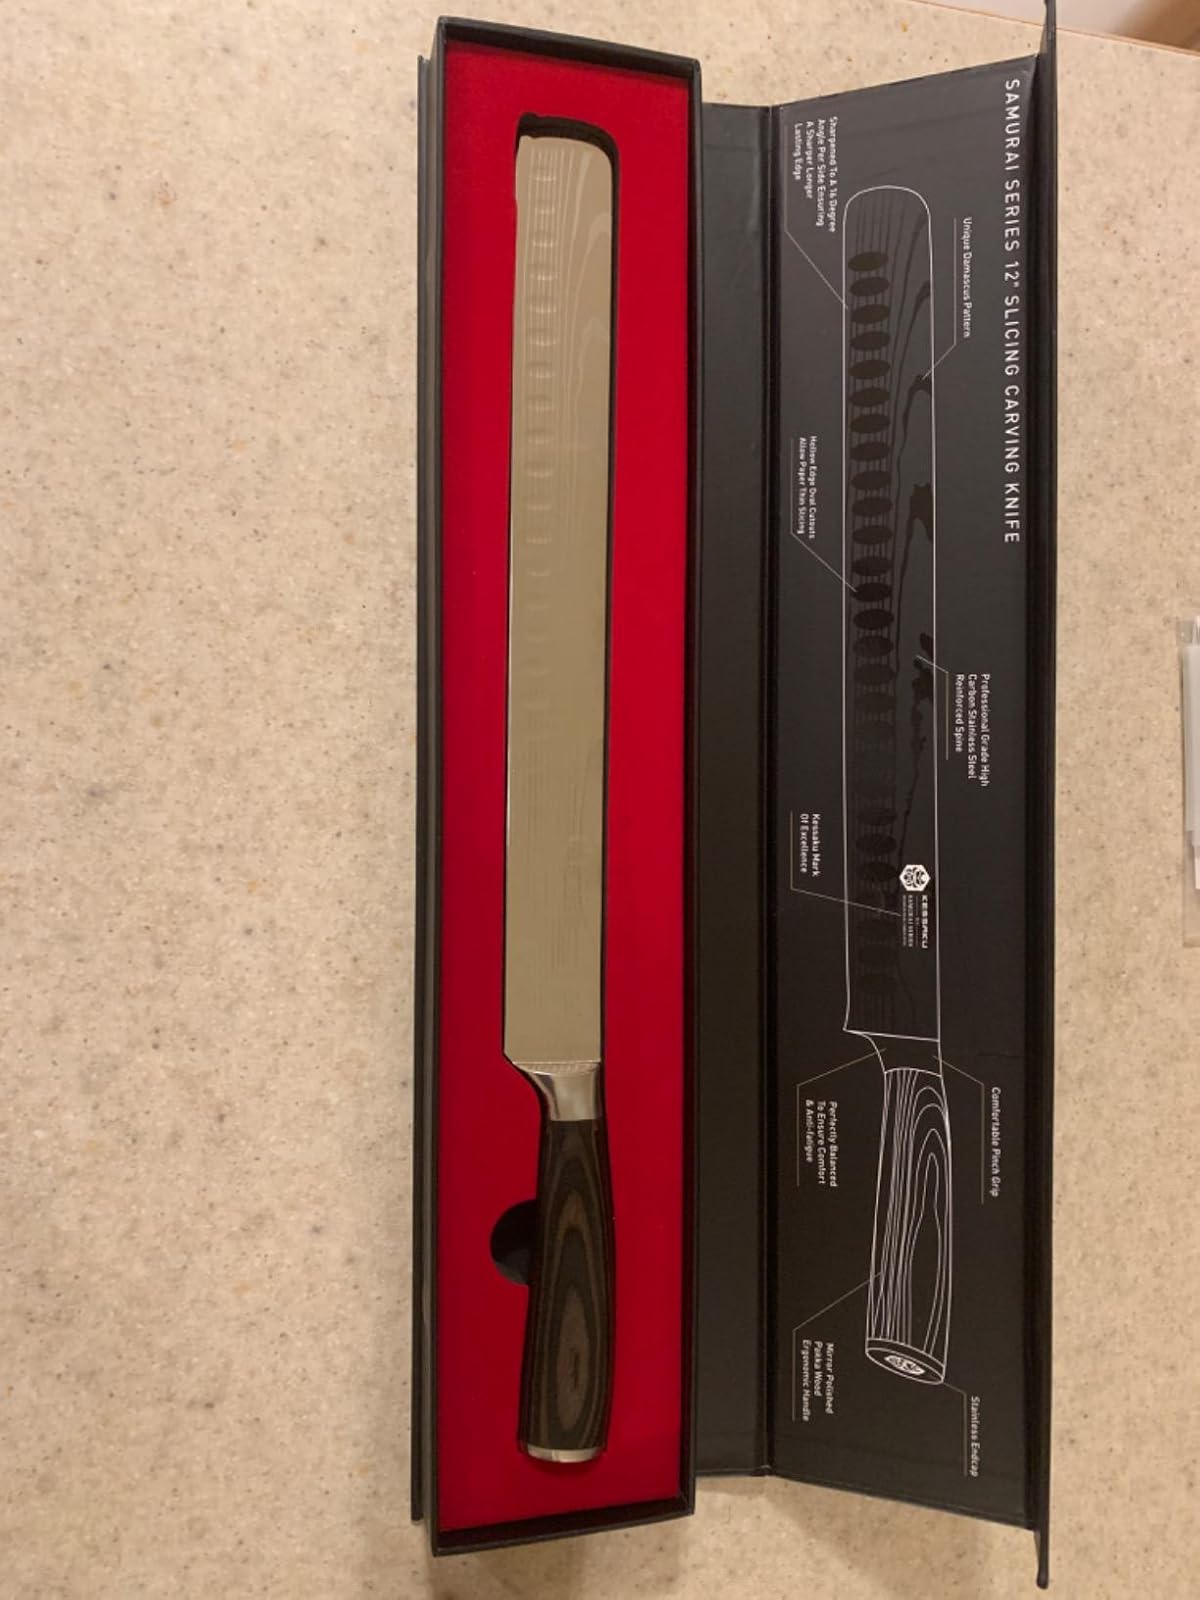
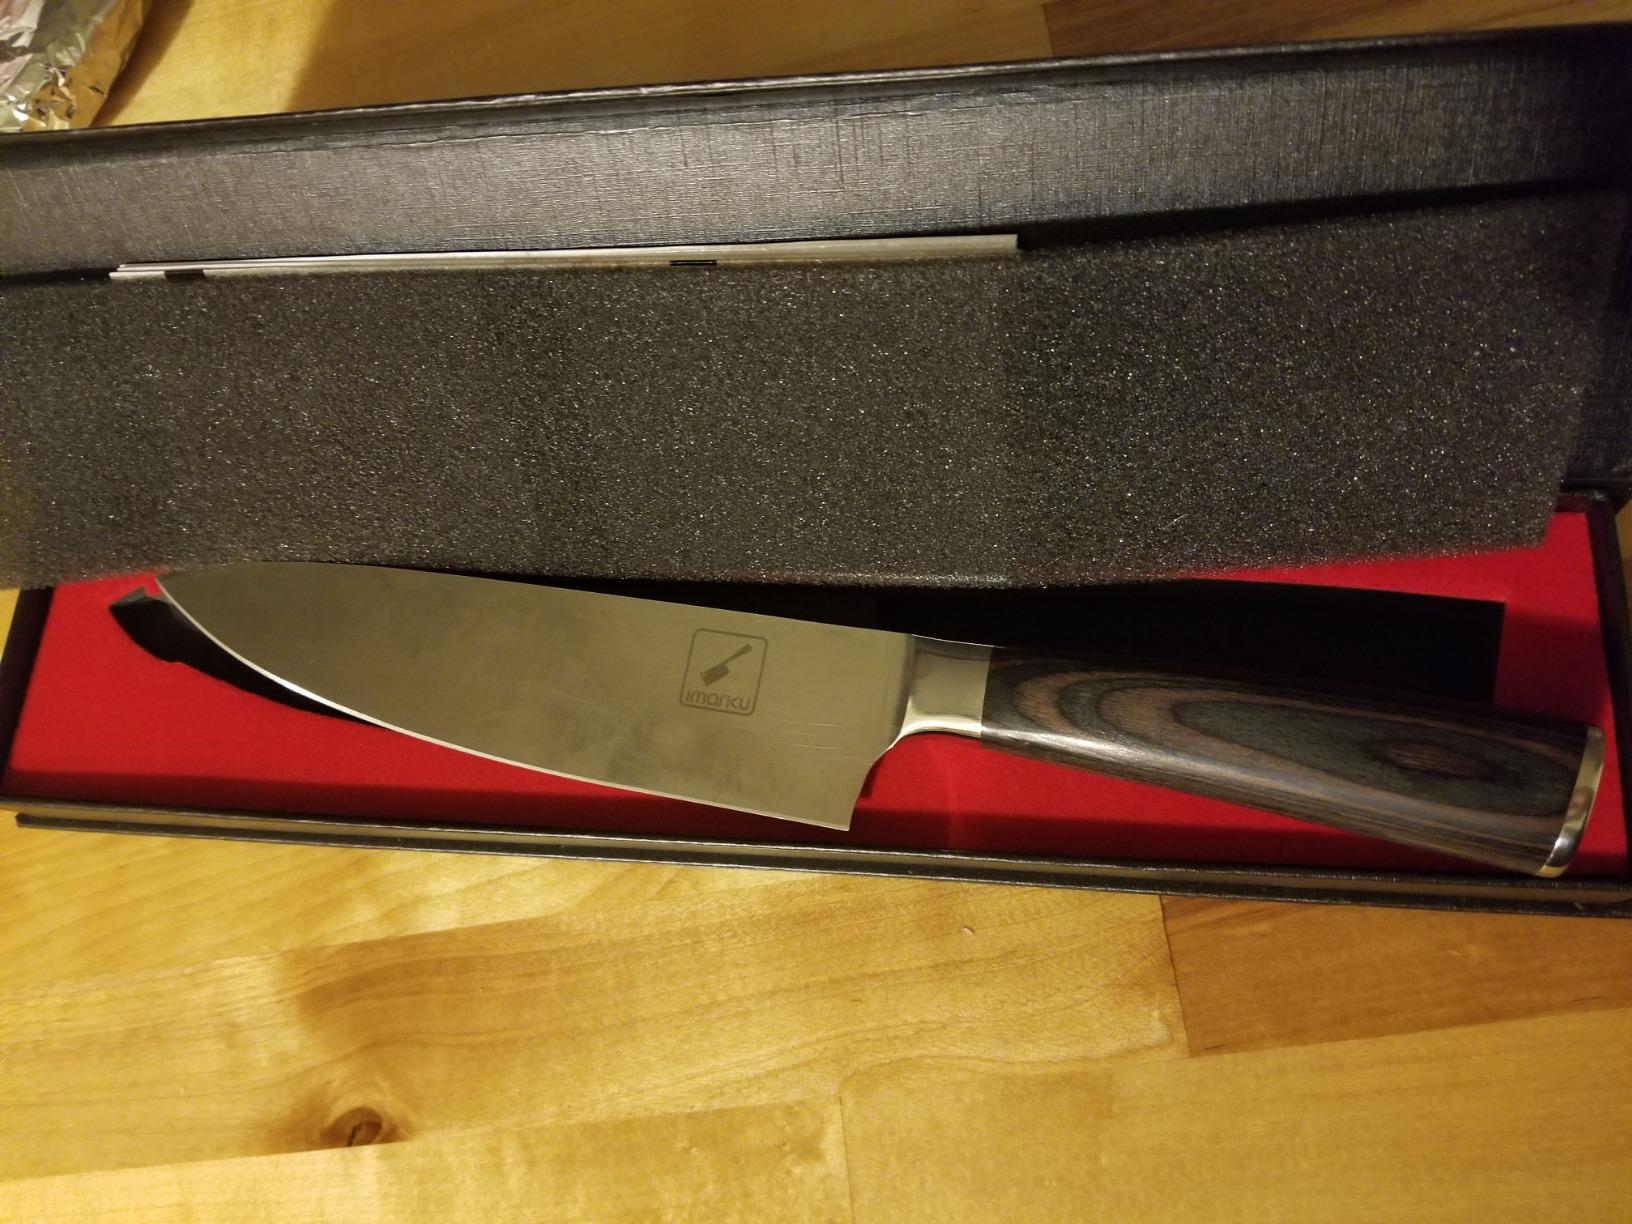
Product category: items_knife
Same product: no